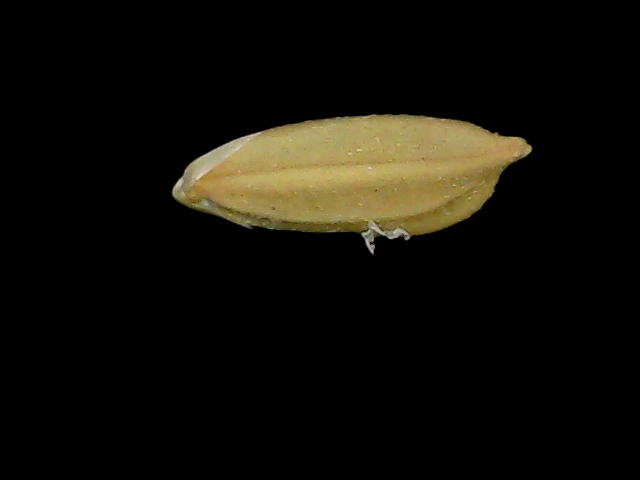
Rice variety: Bd76